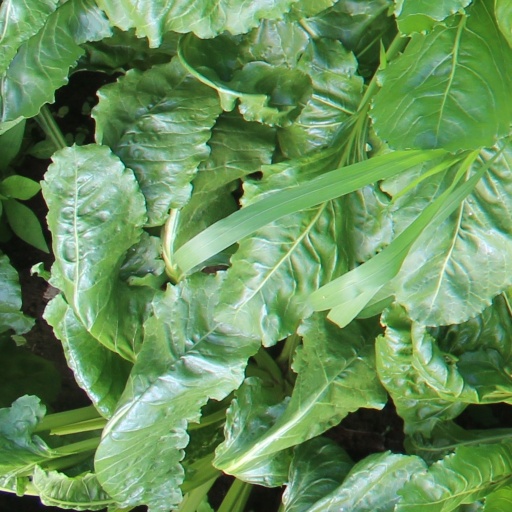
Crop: sugar beet